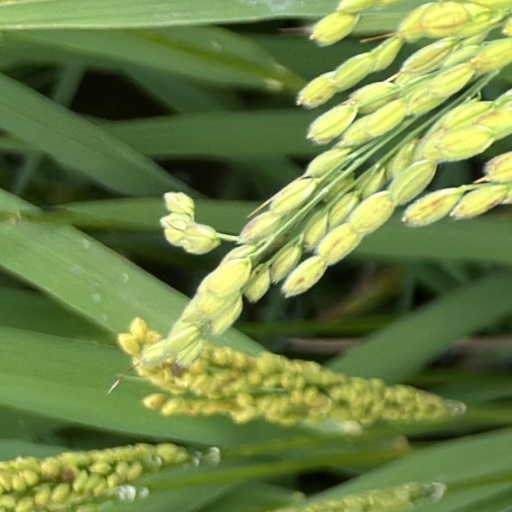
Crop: rice